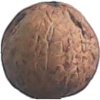
Label: walnut